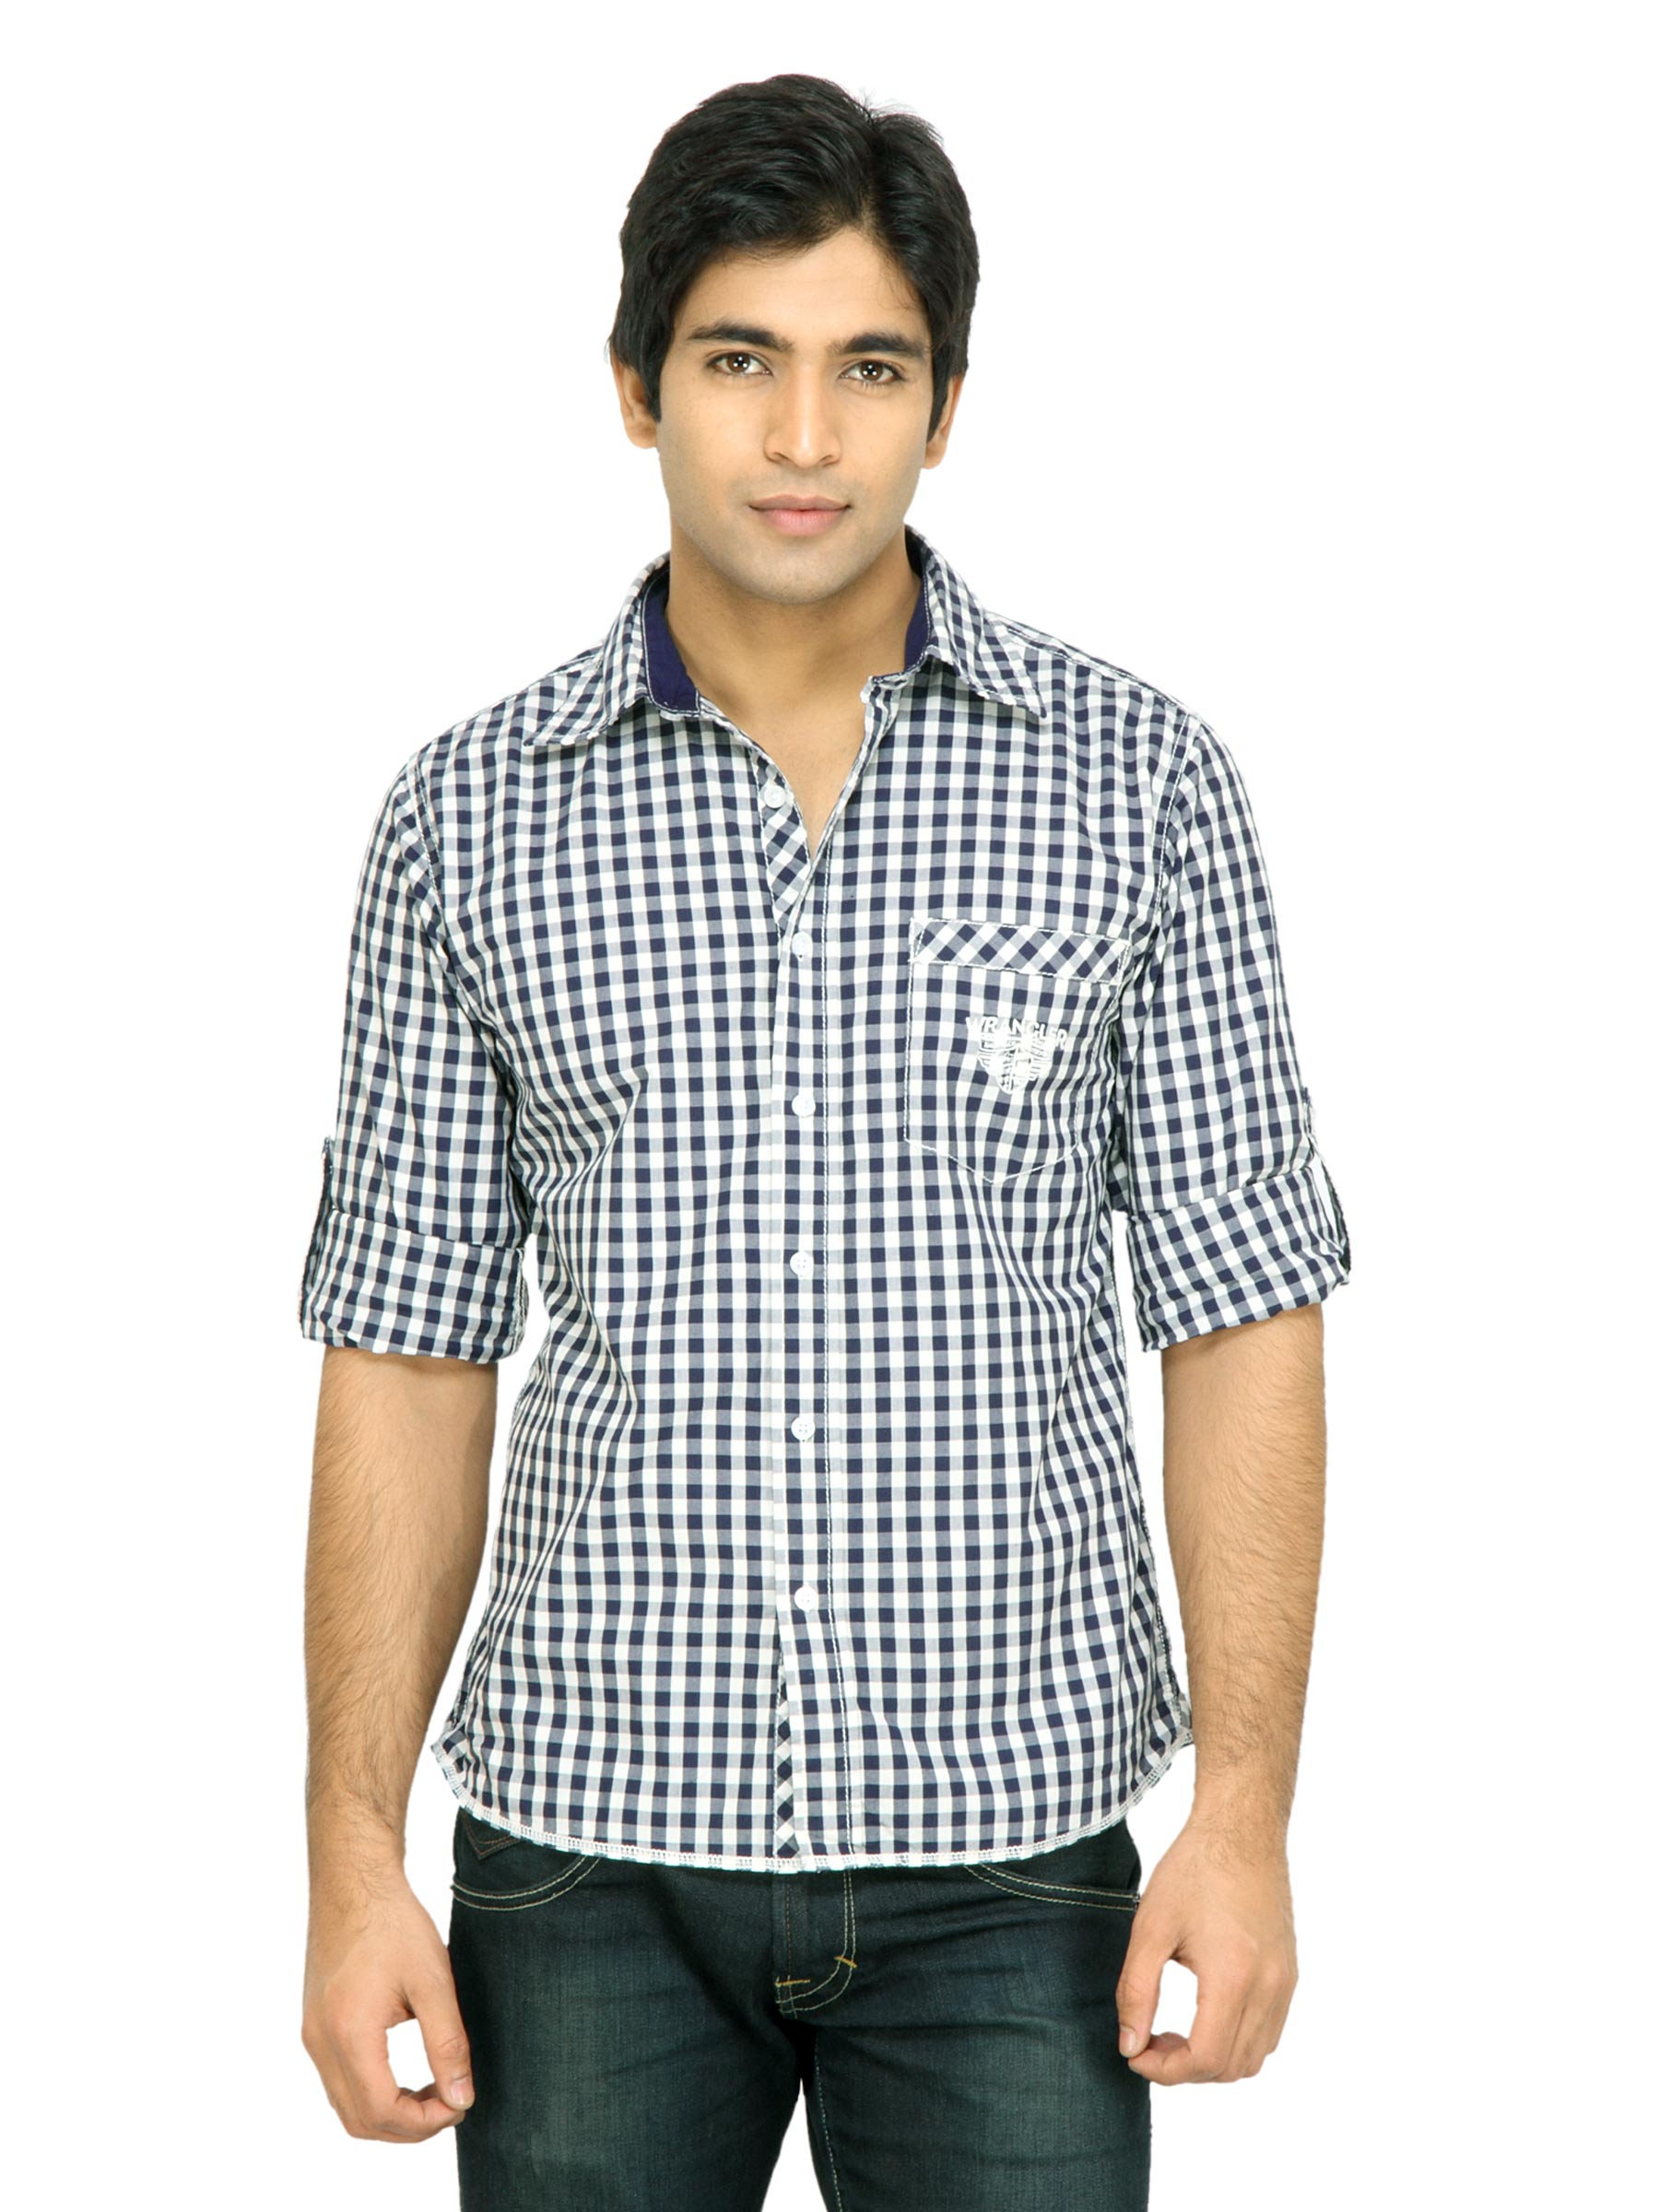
Wrangler Men Taylor Block Check Blue Shirt
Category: Apparel / Topwear / Shirts
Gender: Men
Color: Blue
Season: Fall 2011
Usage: Casual